Fishermen's Mission

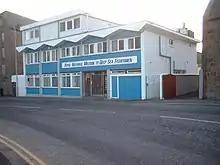
Fishermen's Mission in Peterhead, Scotland

The Fishermen's Mission aims to provide financial, emotional and pastoral support to fishermen and their families in over 70 ports and harbours throughout the United Kingdom and the Isle of Man. The Mission Centres provide showers, washing machines, accommodation, food, companionship and recreational activities (such as snooker tables and internet access).